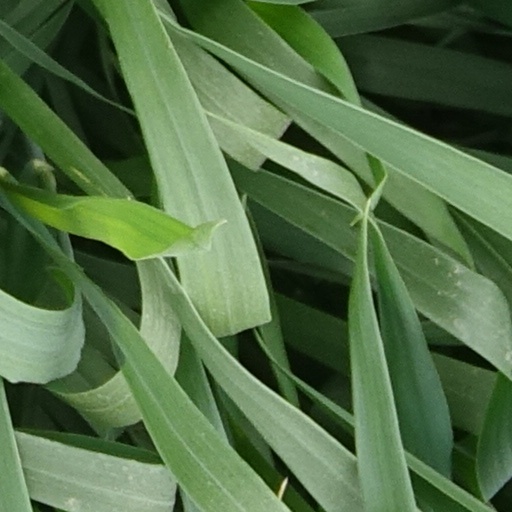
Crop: wheat